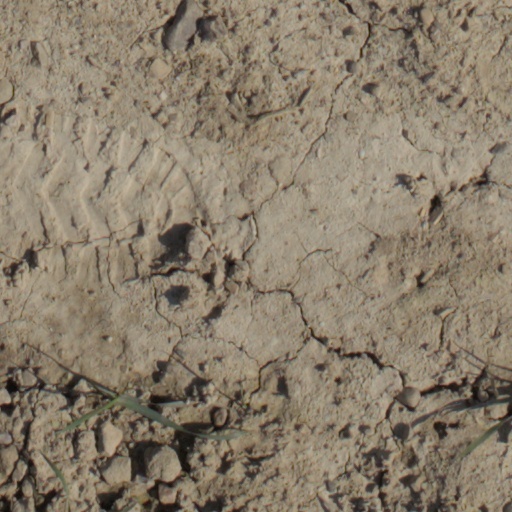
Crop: wheat